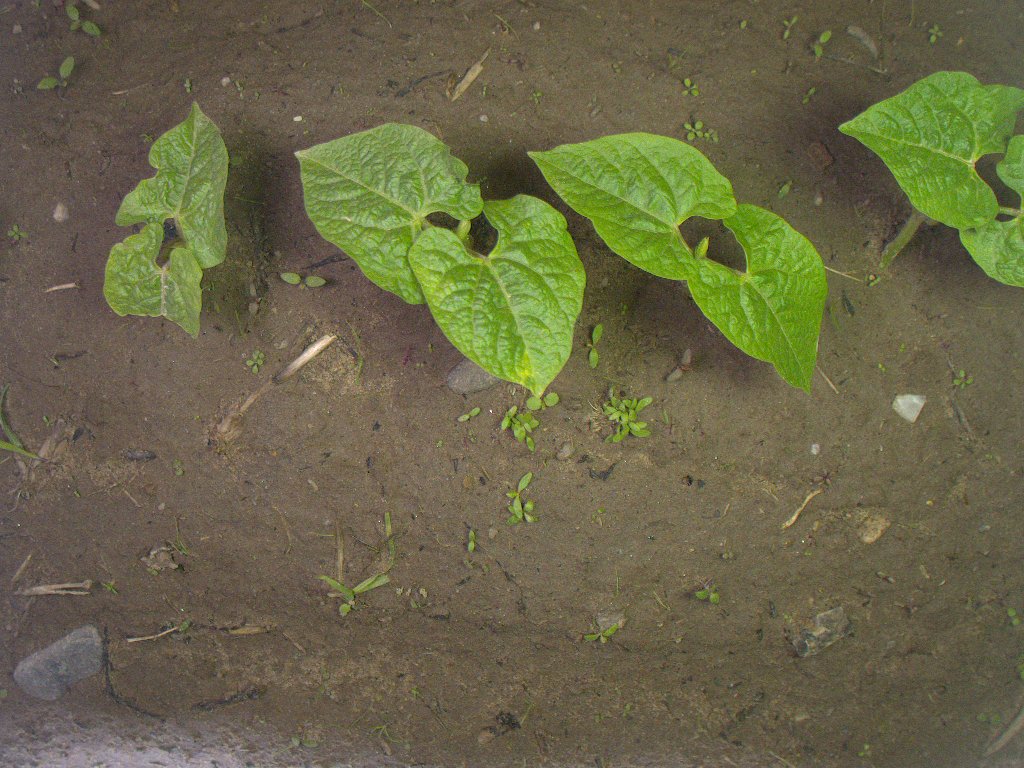
Crop: bean
Objects: bean, bean, bean, bean